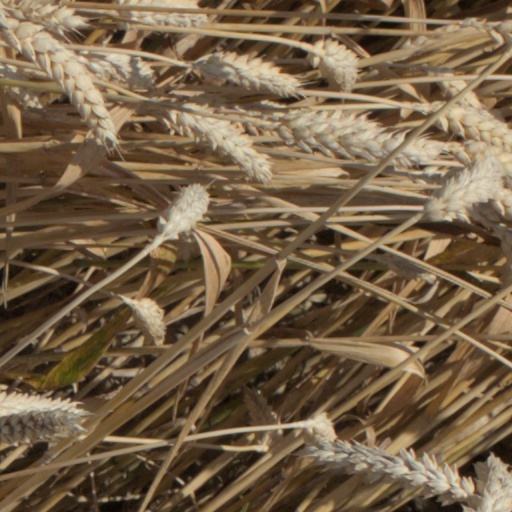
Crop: wheat